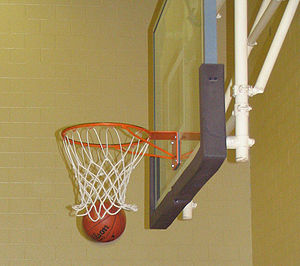
Basketballkurv / Forskellige basketballkurve
En basketballkurv er målet i basketball. Kurven består af en ring med et net, som bolden kan passere igennem, og er forsynet med en bagplade. Basketballkurve fås i flere varianter – fra små udgaver beregnet til legetøj til den officielle kurv beregnet til konkurrenceidræt.